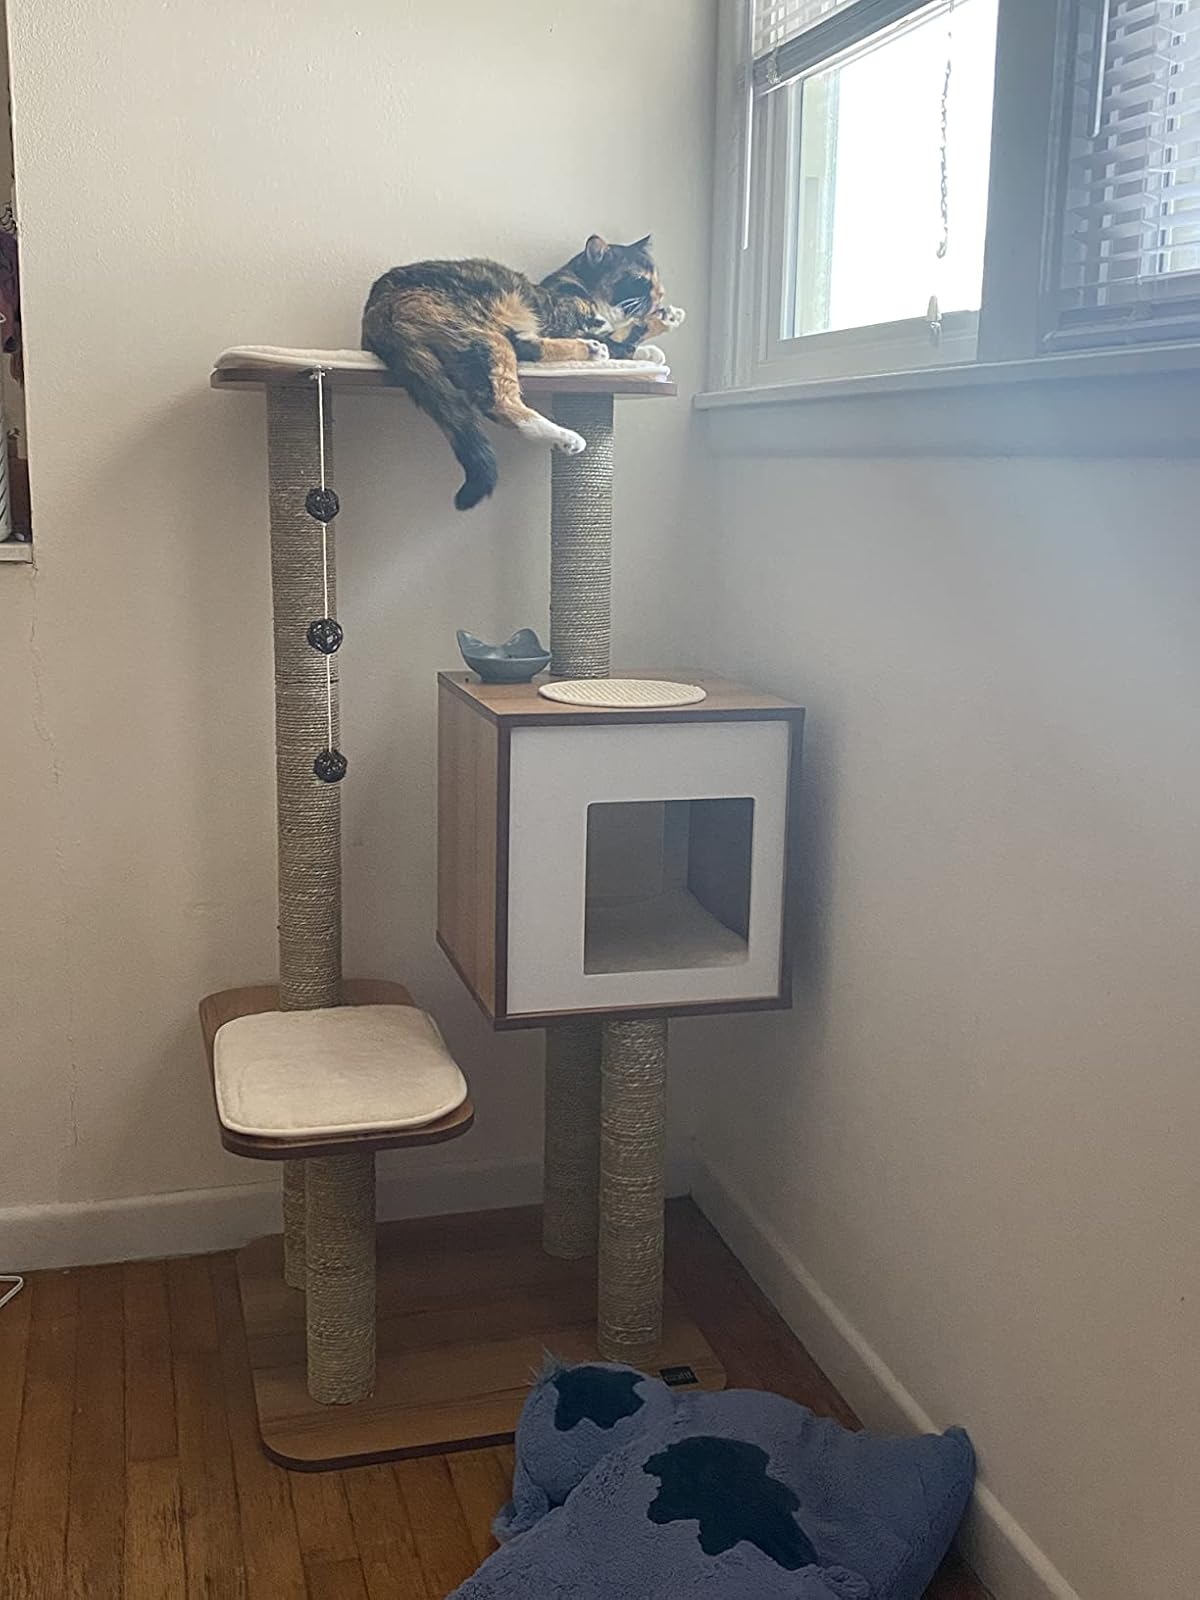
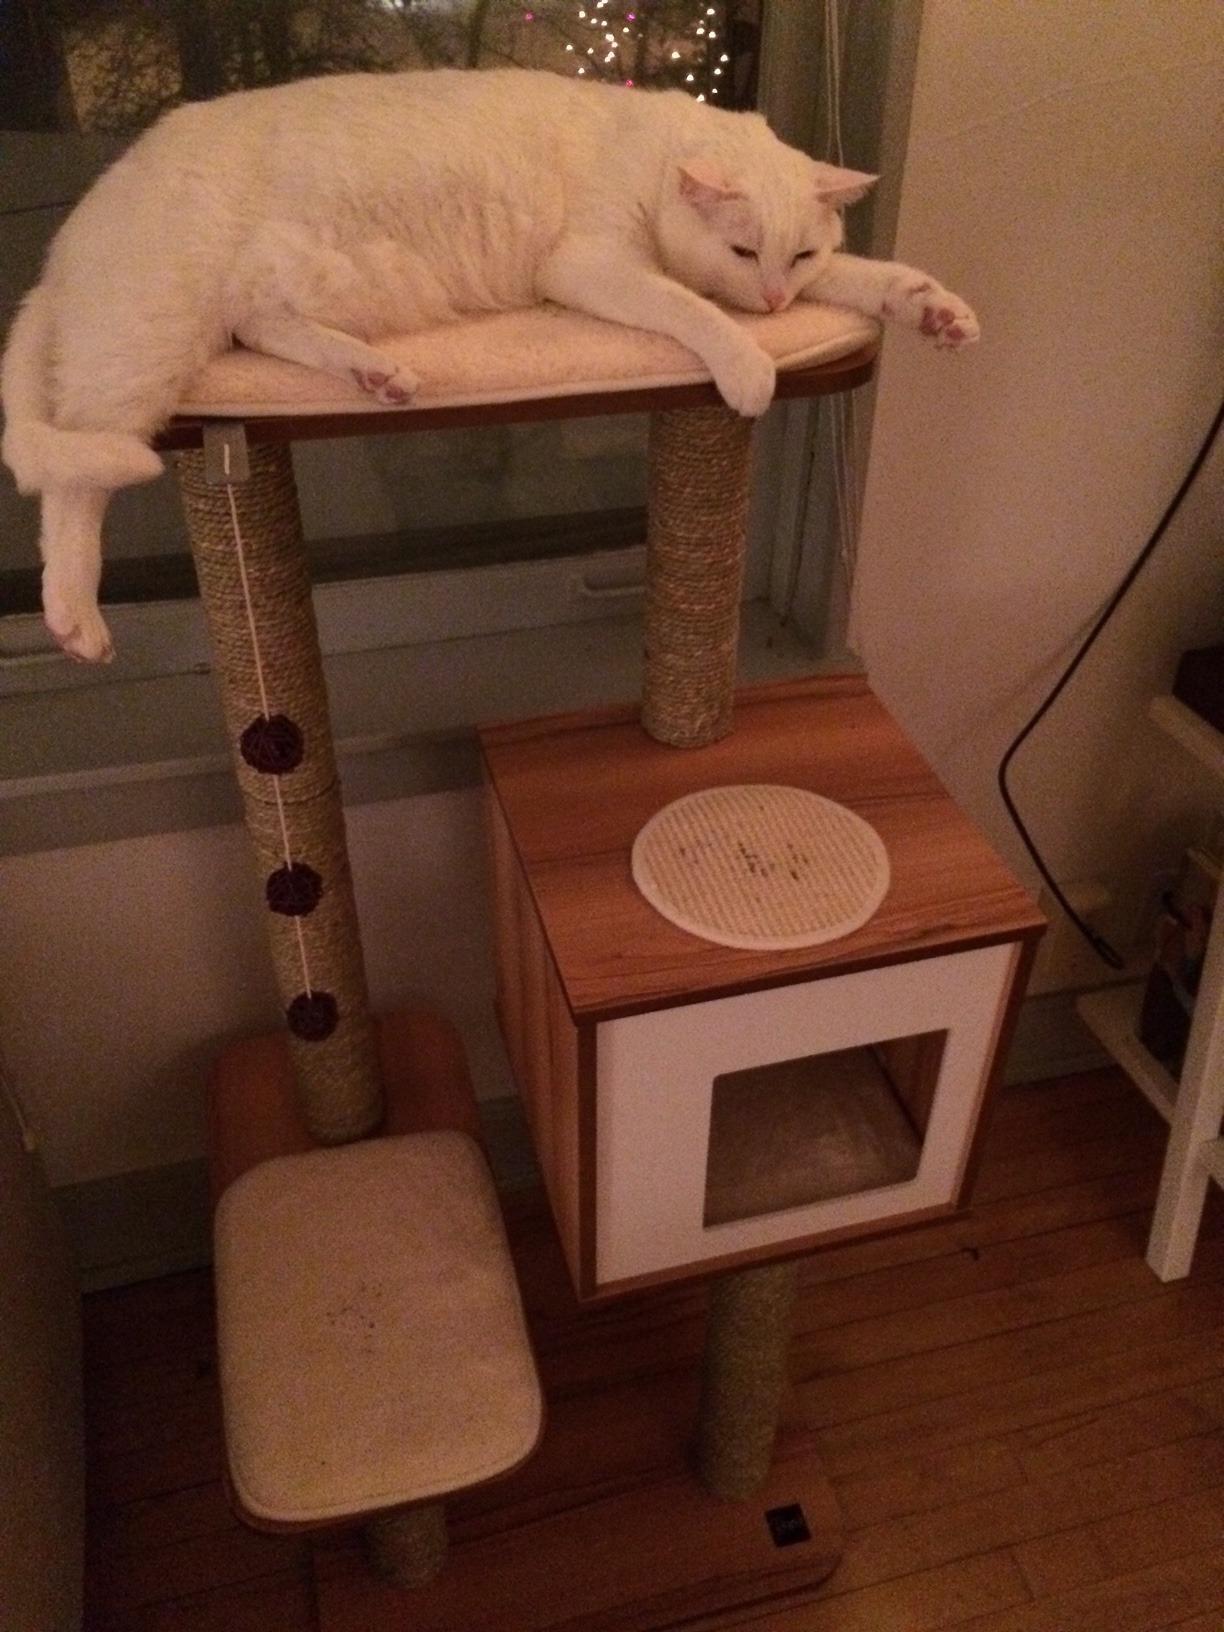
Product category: items_cat tree
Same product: yes